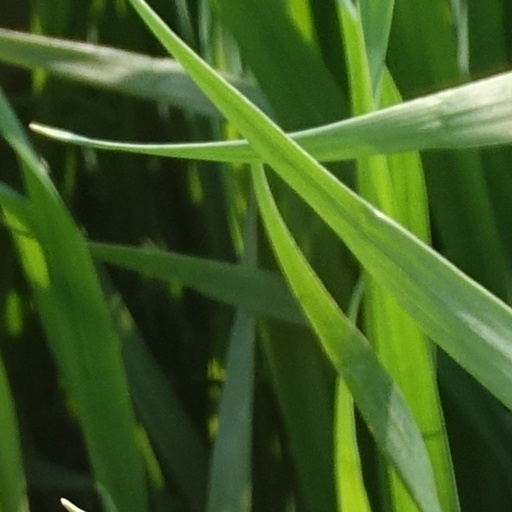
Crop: wheat